Andressinha

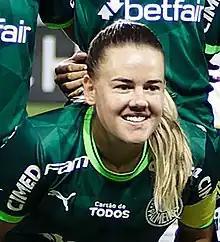
Andressinha with Palmeiras in 2023

Andressa Cavalari Machry (born 1 May 1995), commonly known as Andressa or Andressinha, is a Brazilian professional footballer who captains and plays as a midfielder for SE Palmeiras and the Brazil women's national team. She participated in the 2015 FIFA Women's World Cup and the 2019 FIFA Women's World Cup.